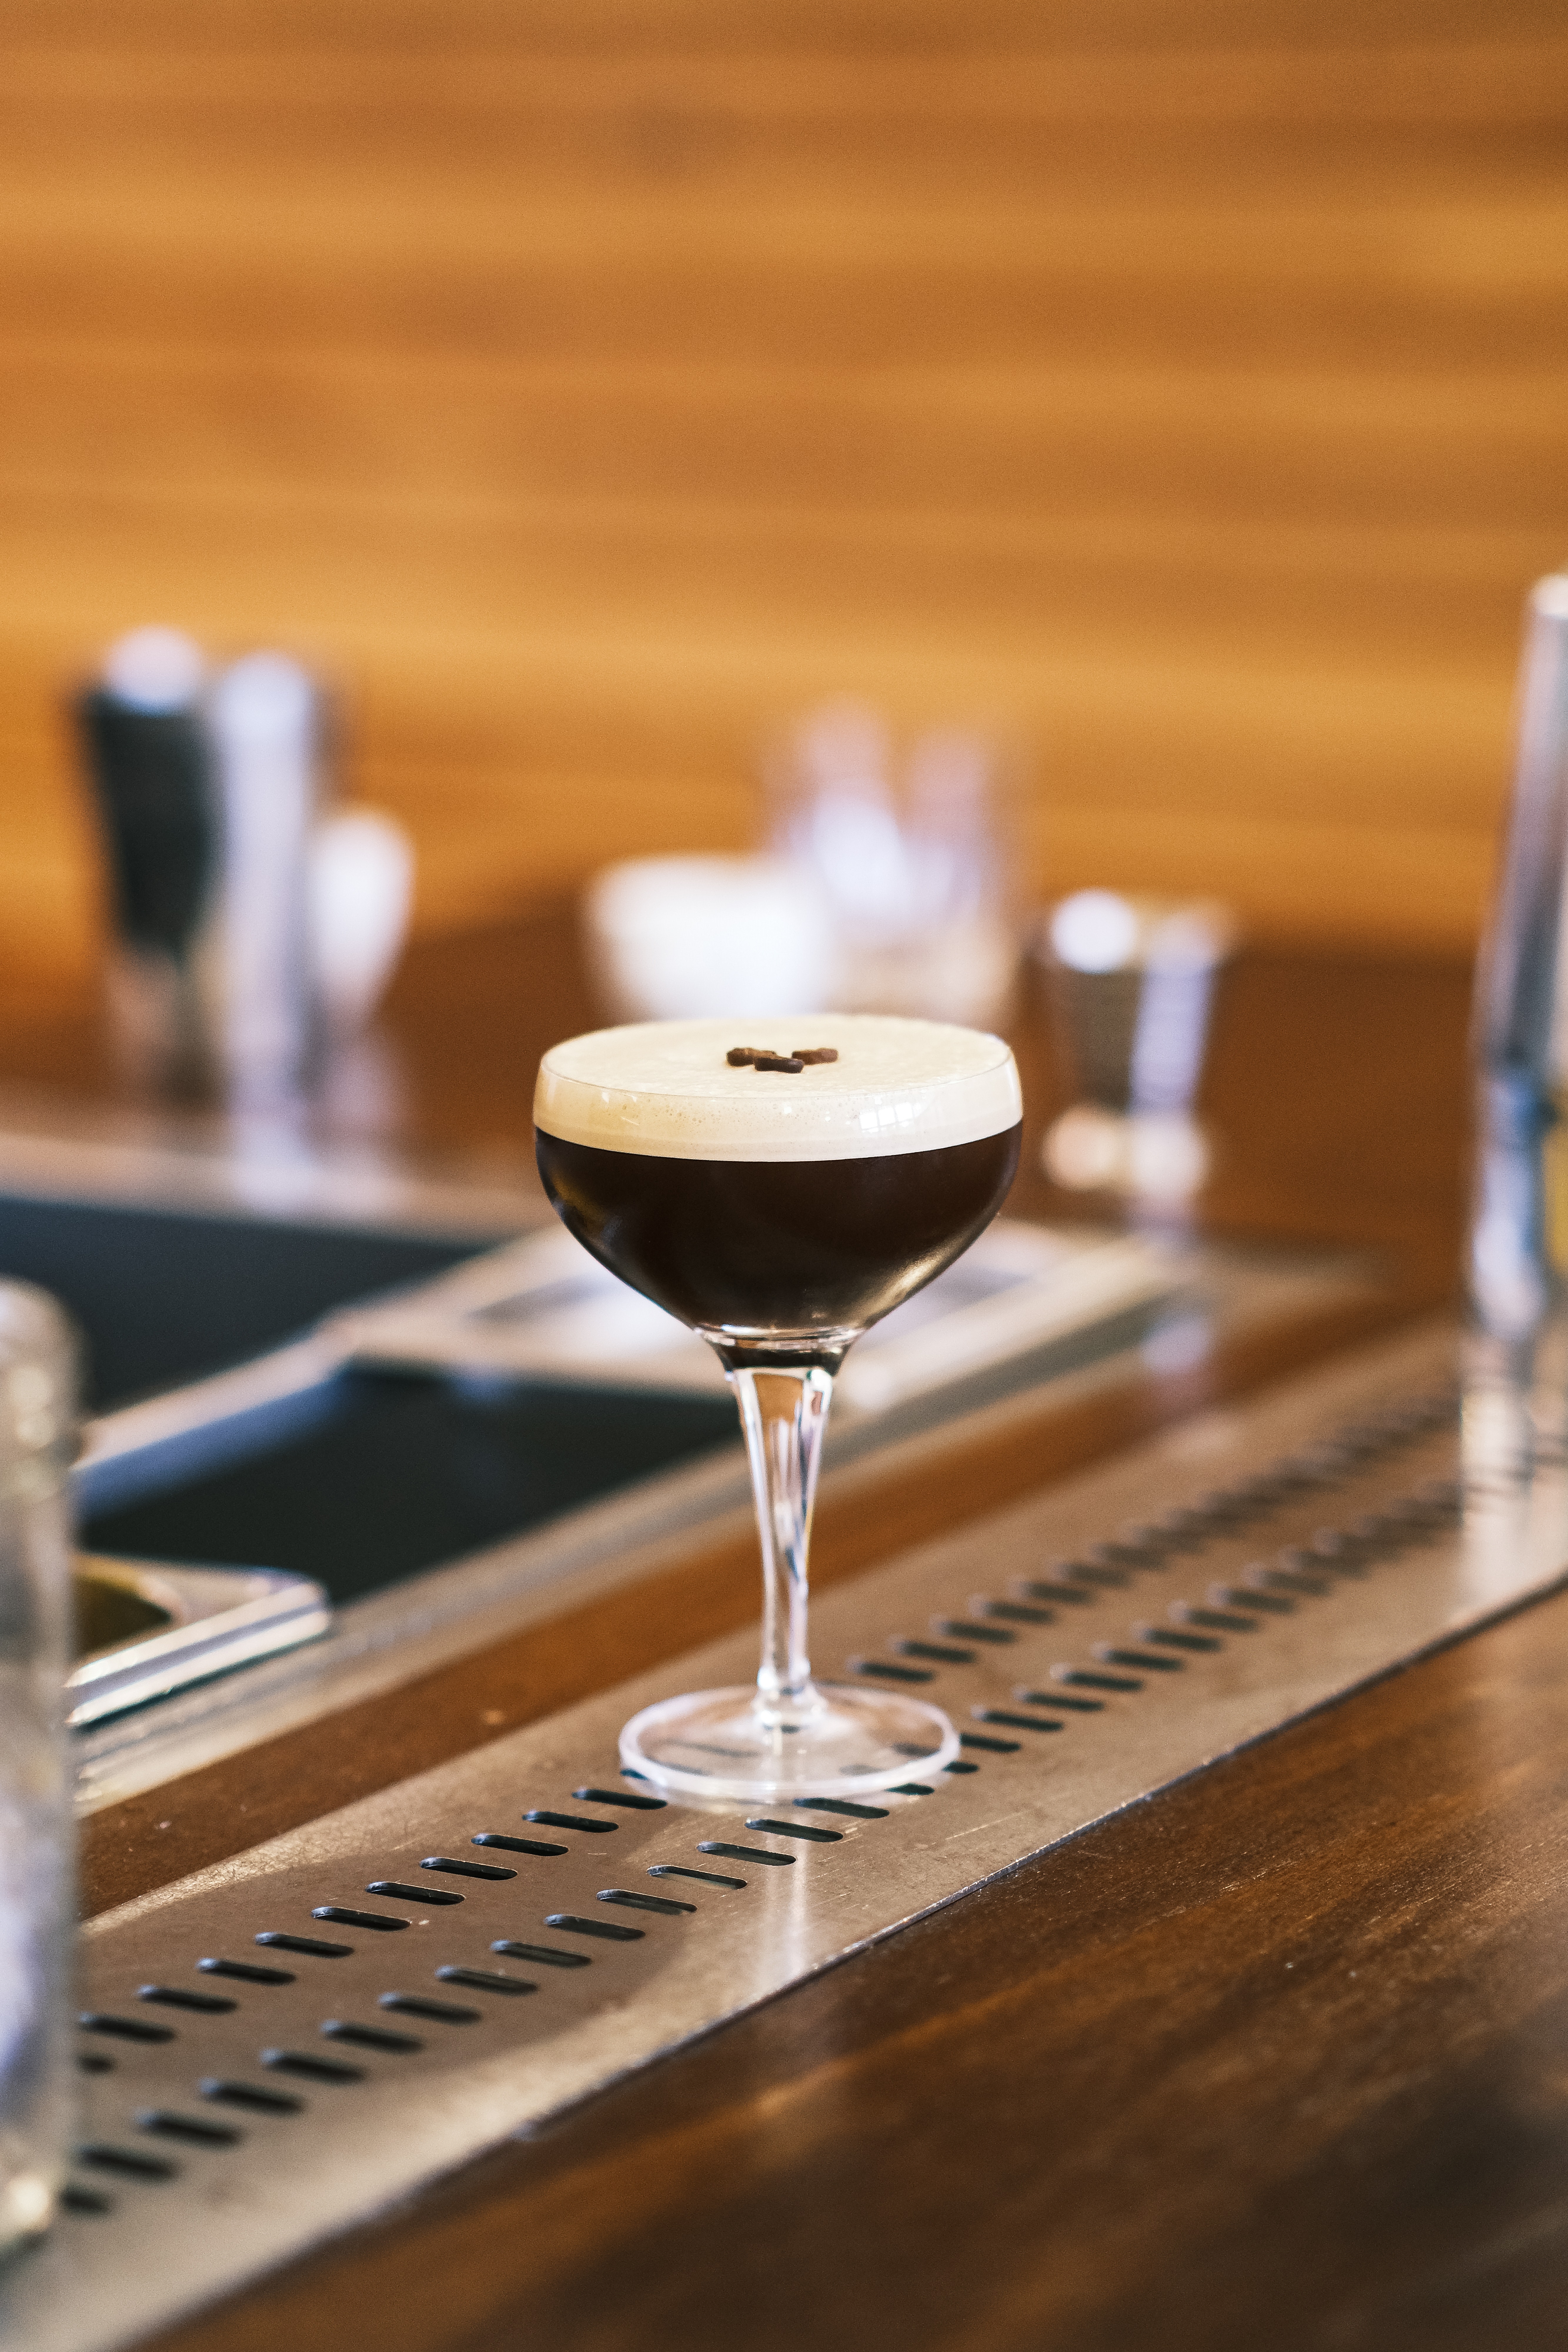
natural, tableware, food, table, drinkware, stemware, wine, liquid, barware, ingredient, wine glass, cocktail, champagne stemware, alcoholic beverage, aperitif, classic cocktail, serveware, cuisine, dessert wine, plate, drink, dish, glass, wine cocktail, grape juice, distilled beverage, daiquiri, sherry, Cr me de cassis, recipe, event, non alcoholic beverage, wood, alcohol, liqueur coffee, port wine, Snifter, la carte food, still life photography, hardwood, black drink, red wine, kamikaze, liqueur, sweetness, bar, restaurant